Gat (landform)

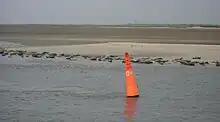
Common seals and Grey seals on the western shore of the Wichter Ee, a gat between Norderney and Baltrum

The term "gat" is primarily (though not exclusively) applied to waterways of the North Sea and Baltic Sea coasts of Europe. A similar term of related but not identical meaning, gut, is mainly applied to channels of the coastal waters of the Atlantic coast of North America.